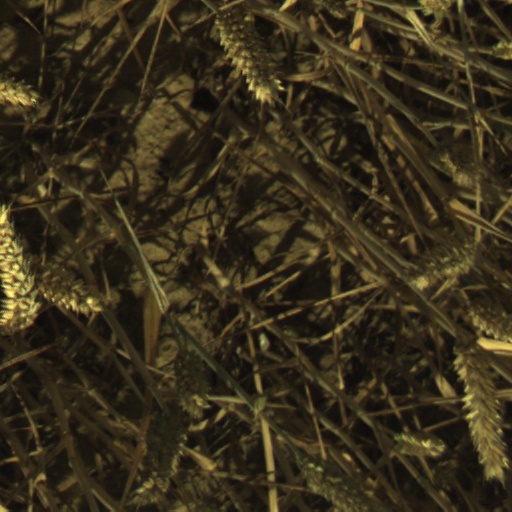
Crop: wheat